Mimicry

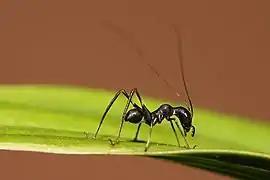
"Macroxiphus", a harmless bush cricket, mimics a well-defended ant.

In 1823, Kirby and Spence, in their book "An Introduction to Entomology", used the term "mimicry" informally to depict the way that the structure and coloration of some insects resembled objects in their environments: